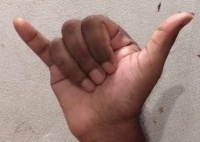
ASL sign: Y